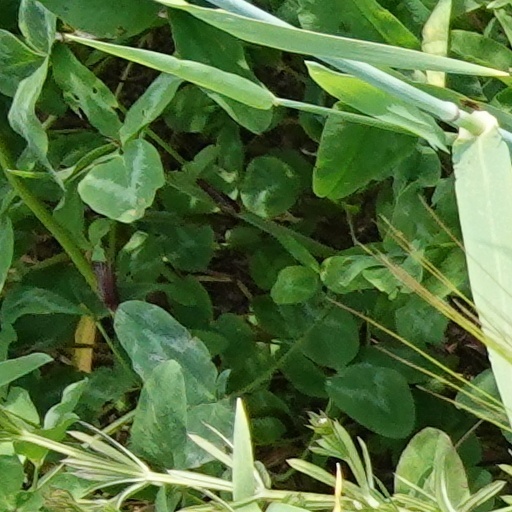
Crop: wheat